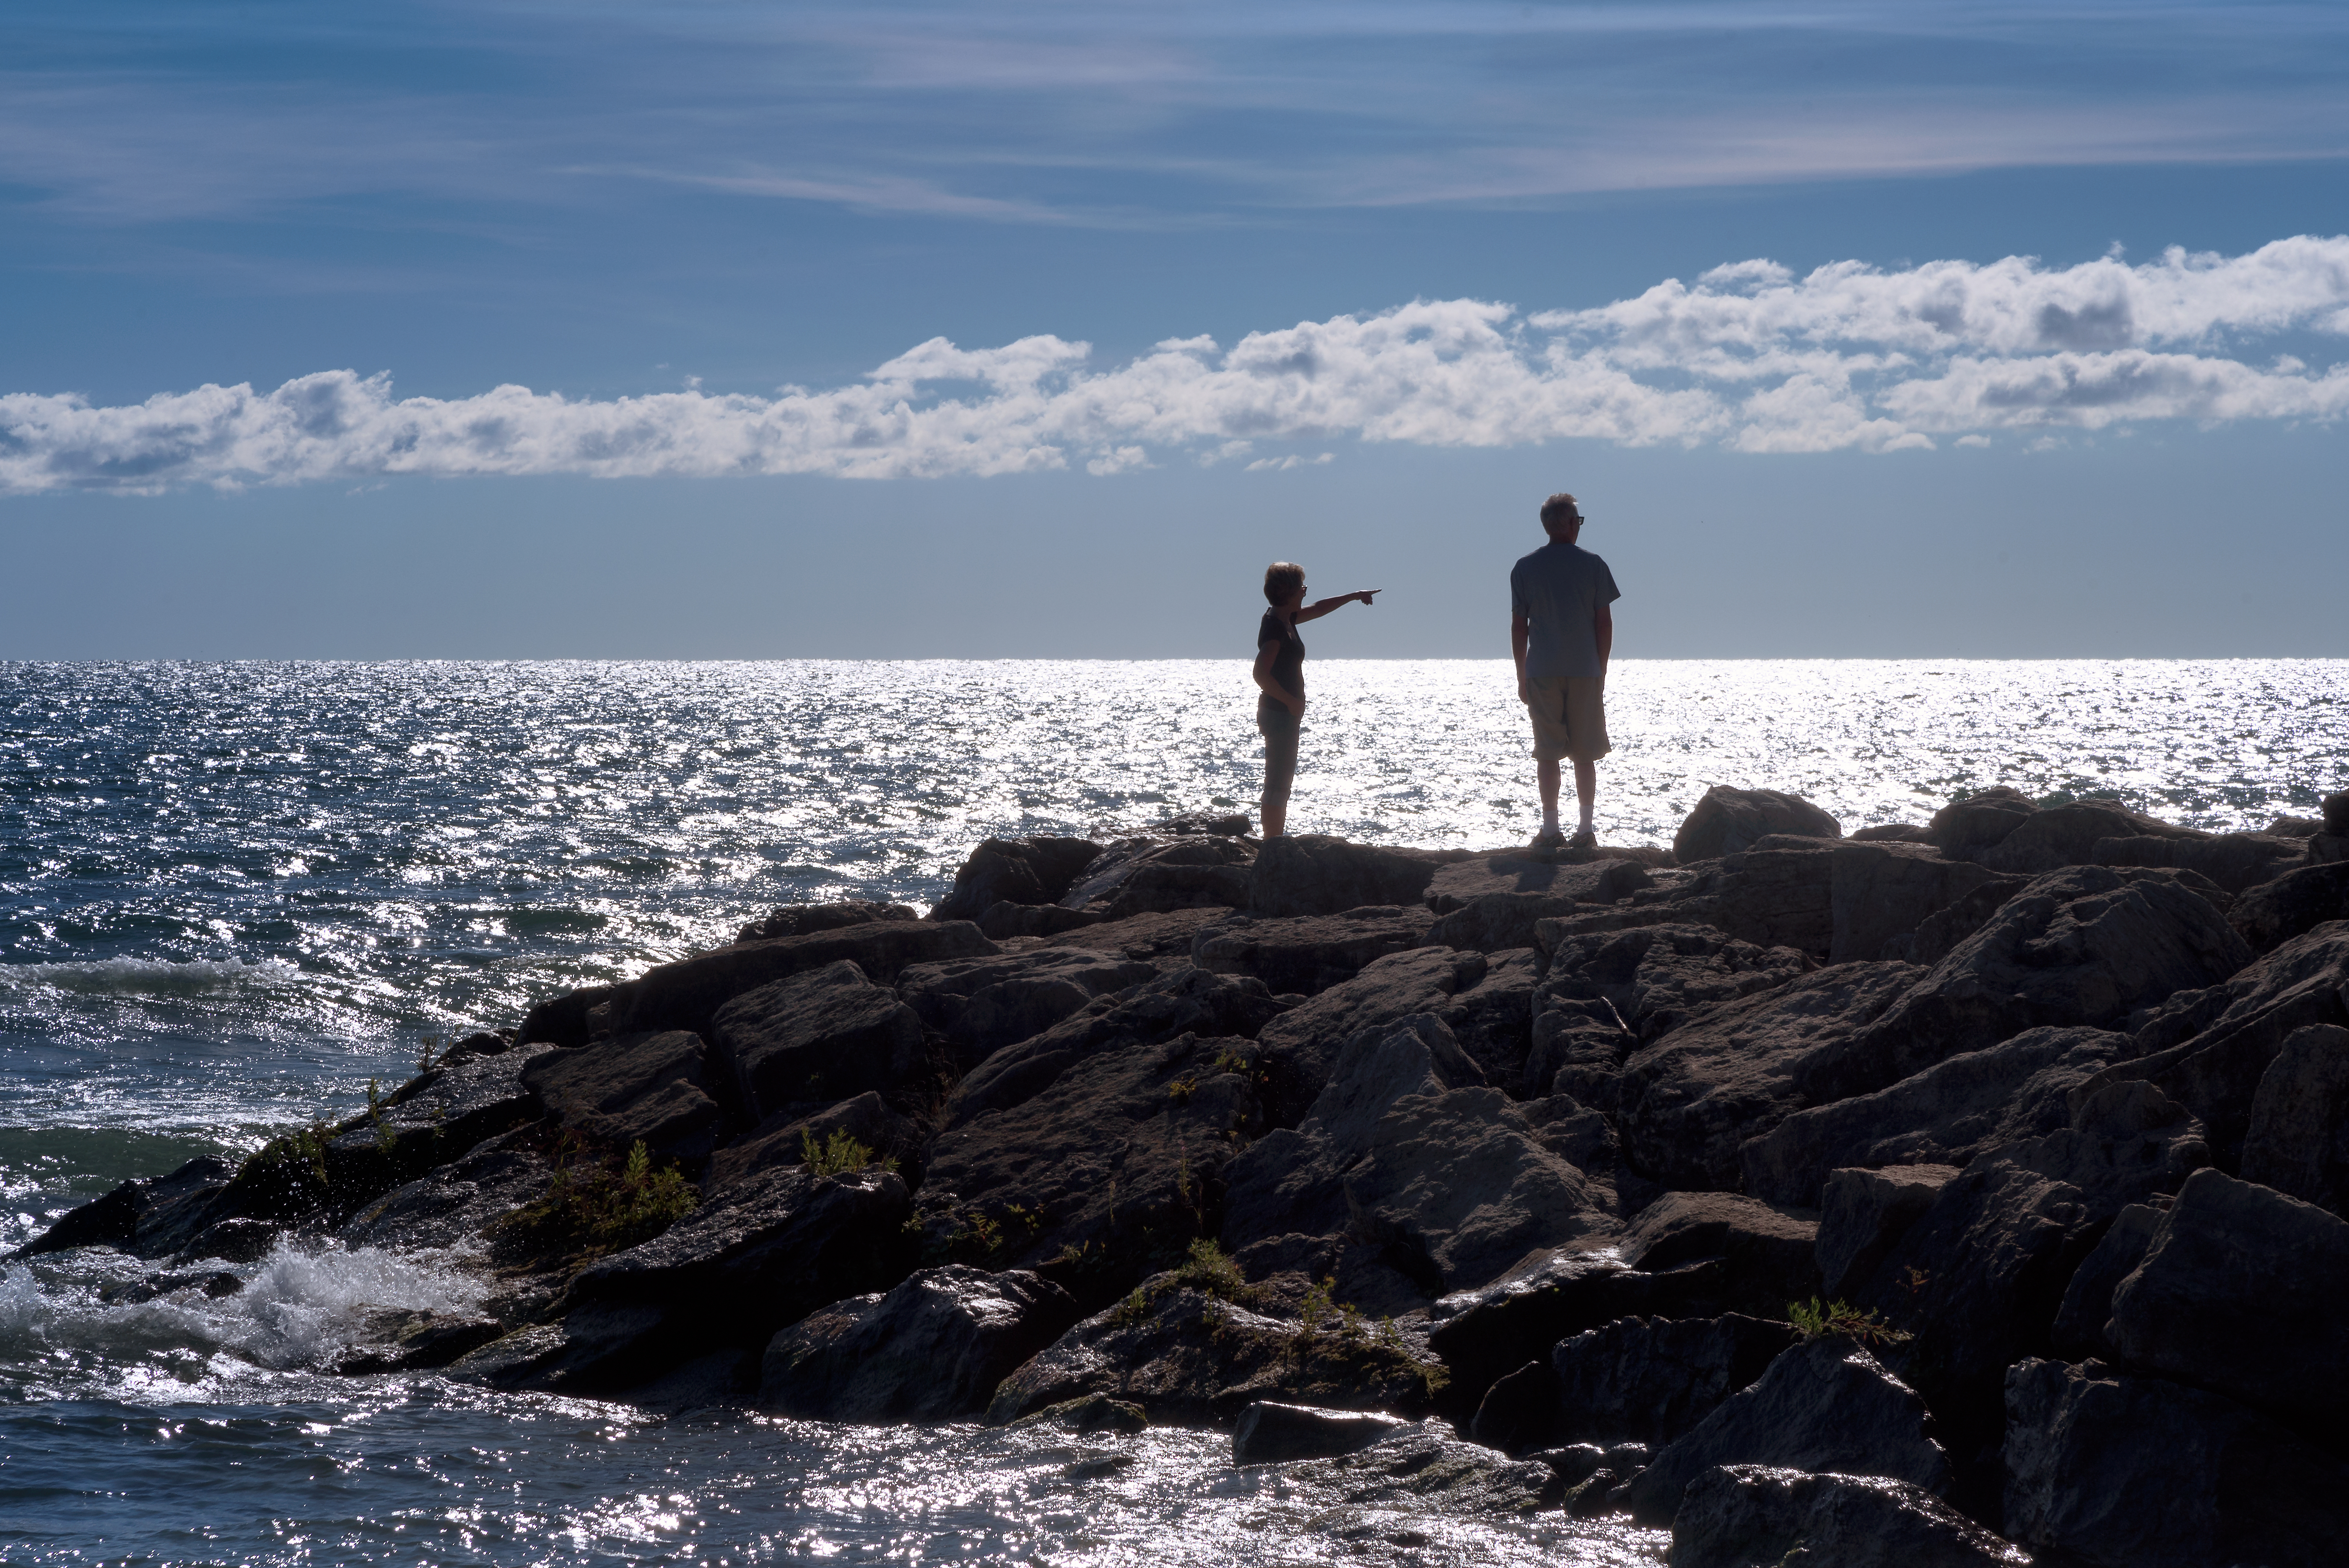
water, cloud, sky, azure, coastal and oceanic landforms, horizon, shorts, wind wave, travel, beach, leisure, fun, tree, rock, ocean, wave, coast, wind, tropics, tourism, recreation, headland, sound, cape, evening, tide, cumulus, landscape, klippe, vacation, People in nature, sea, island, silhouette